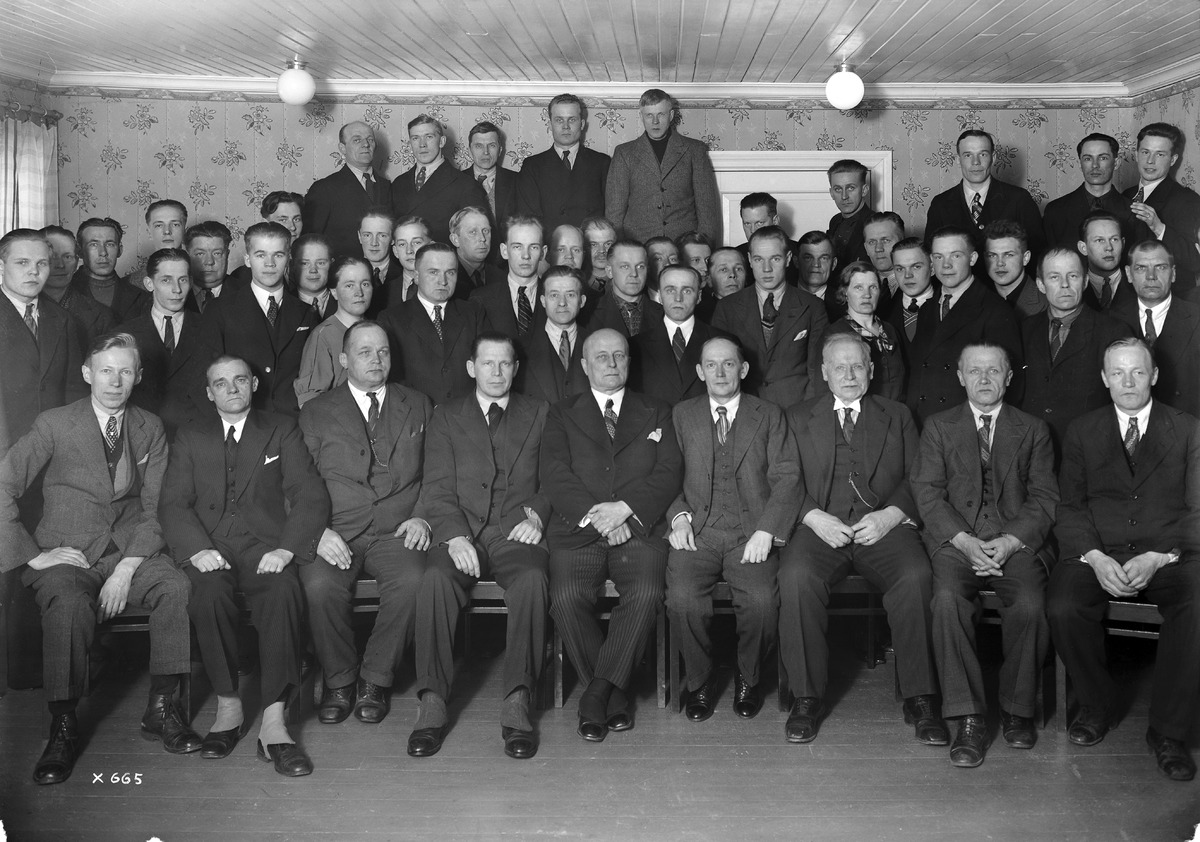
Pohjanmaan faktorikerhon järjestämien ammatillisten luentokurssien osanottajat
The participants of the professional lectures organized by Pohjanmaan faktorikerho
sisällön kuvaus: Pohjanmaan faktorikerhon järjestämien ammatillisten luentokurssien osanottajat 14.4.1936. content description: The participants of the professional lectures organized by Pohjanmaan faktorikerho (Ostrobothnian Printing House Foremen's Club) on April 14, 1936.
Vuosi: 1936
Paikka: , Suomi, Suomi
Aiheet: Pohjanmaan faktorikerho; sisäkuva; ryhmäkuva; faktorit; ammatillinen koulutus; kurssit; luennot; kirjapainot; professional education; vocational education; foremen; printing houses; courses; lectures